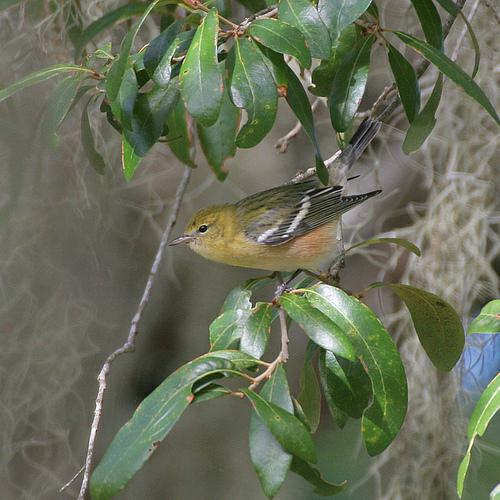
A photo of a bay breasted warbler